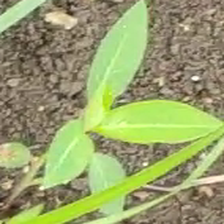
Weed species: Moti_dudhi(Euphorbia_geneculata_L)